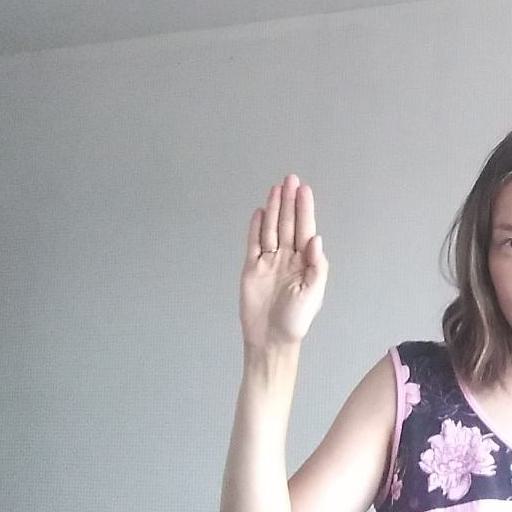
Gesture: stop